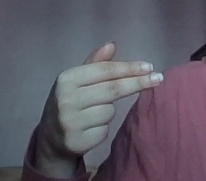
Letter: ghain